Shameless season 5

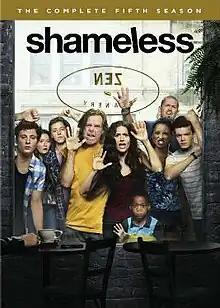
DVD cover

The fifth season of "Shameless", an American comedy-drama television series based on the British series of the same name by Paul Abbott, premiered on January 11, 2015 on the Showtime television network. Executive producers are John Wells, Paul Abbott and Andrew Stearn, and producer Michael Hissrich. Like all previous seasons, the season consisted of 12 episodes.